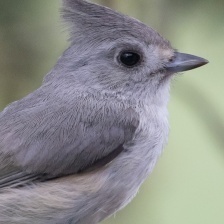
Species: TIT MOUSE
Scientific name: PARIDAE
ImageNet parent category: chickadee